Anari (1959 film)

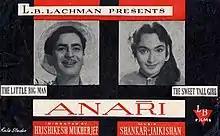
Poster

Anari is a 1959 Indian Hindi-language comedy film directed by Hrishikesh Mukherjee. The film stars Raj Kapoor, Nutan, Motilal and Lalita Pawar. The music was by Shankar Jaikishan and the lyrics by Hasrat Jaipuri and Shailendra. This was among the few films in which Lalita Pawar played a positive role and Motilal a role with shades of grey. The film was remade in Tamil as "Pasamum Nesamum" (1964) and in Turkish as "Derbeder" (1960), "" (1974).